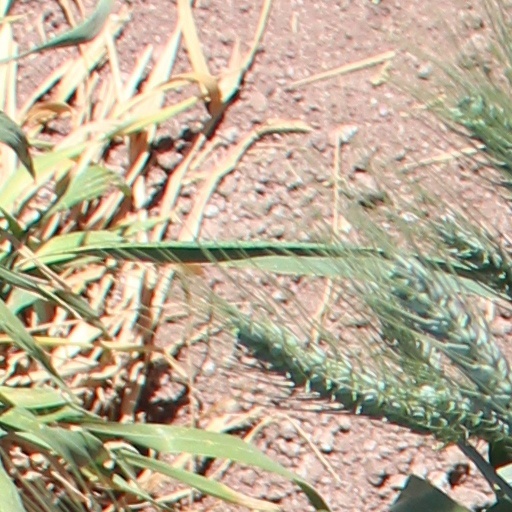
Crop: wheat